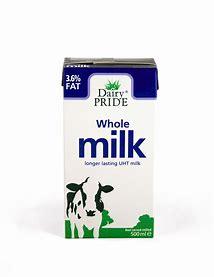
Waste category: cardboard